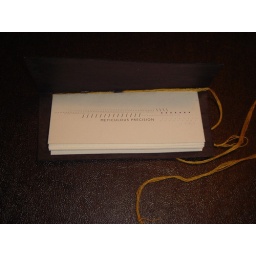
[meticulous precision] white paper, currogated black paper, gold thread, ----bound by staple.